240 Central Park South

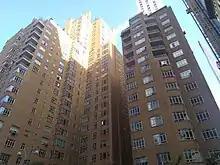
The two apartment blocks that make up 240 Central Park South as seen from Broadway

240 Central Park South occupies about half of its land lot. The building is largely C-shaped in form and contains two primary sections, a 28-story section on Central Park South and a 15-story section on 58th Street, connected by the lobby running along Broadway. Atop the main roofs of each apartment block are placed chimneys and water towers. 240 Central Park South is variously quoted as having either 325, 326, or 327 apartments across its two apartment blocks.